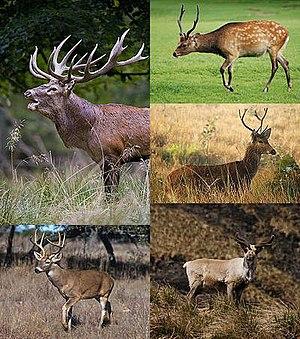
Les cervidés forment une famille de mammifères ruminants présentant un nombre pair de doigts. Elle comprend notamment les cerfs, les chevreuils, les rennes, les élans et les daims, ainsi que des espèces moins connues appelées pudus.